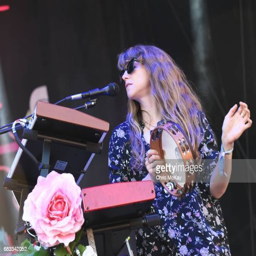
record producer performs at festival